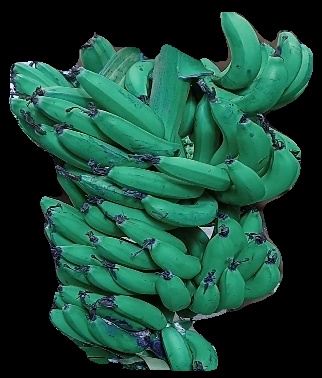
Variety: pachbale
Grade: grade3